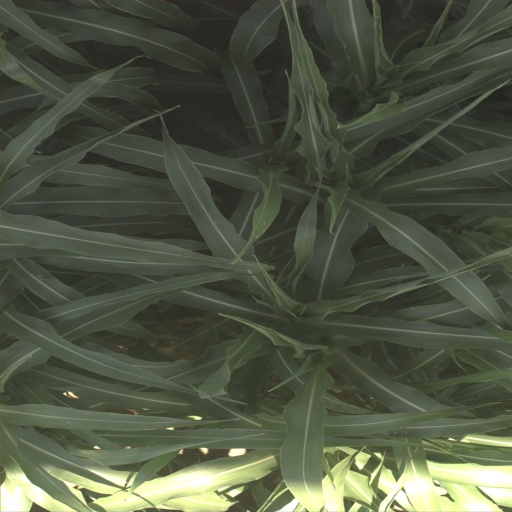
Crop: sorghum